Nguyễn dynasty

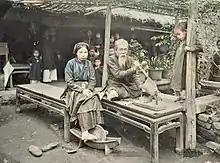
Traditional Pharmacy in Tonkin, Vietnam

Before the French conquest, the Vietnamese population was very sparse due to the agricultural backbones economy of the country. The population in 1802 was 6.5 million people and had only grown to 8 million by 1840. Rapid industrialization after the 1860s ushered in massive population growth and rapid urbanization in the late 19th century. Many peasants left tenant farms and poured into cities, they were hired by French-owned factories. By 1880 the Vietnamese were estimated back then as high as 18 million people, while modern estimates by Angus Maddison have suggested a lower figure of 12.2 million people. Vietnam under the Nguyễn dynasty was always a multiethnic complex. Nearly 80% percent of the Empire's population were ethnic Vietnamese (called Annamites then), whom language belonged to the Mon-Khmer (Mon–Annamite then) family, and the rest were Cham, Chinese, Khmer, Mường, Tày (called Thô then), and other 50 ethnic minorities such as the Mang, Jarai, Yao.